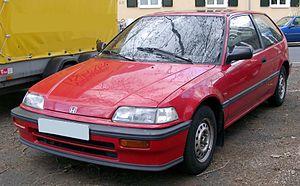
La Honda Civic est un modèle du constructeur automobile japonais Honda. La première Civic apparaît en 1972. Le terme Civic exprime alors l'ambition de Honda de réduire ses émissions polluantes et de proposer une voiture propre.